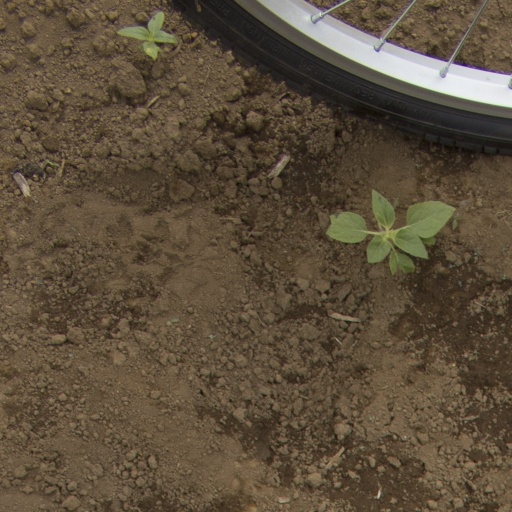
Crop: Jerusalem artichoke